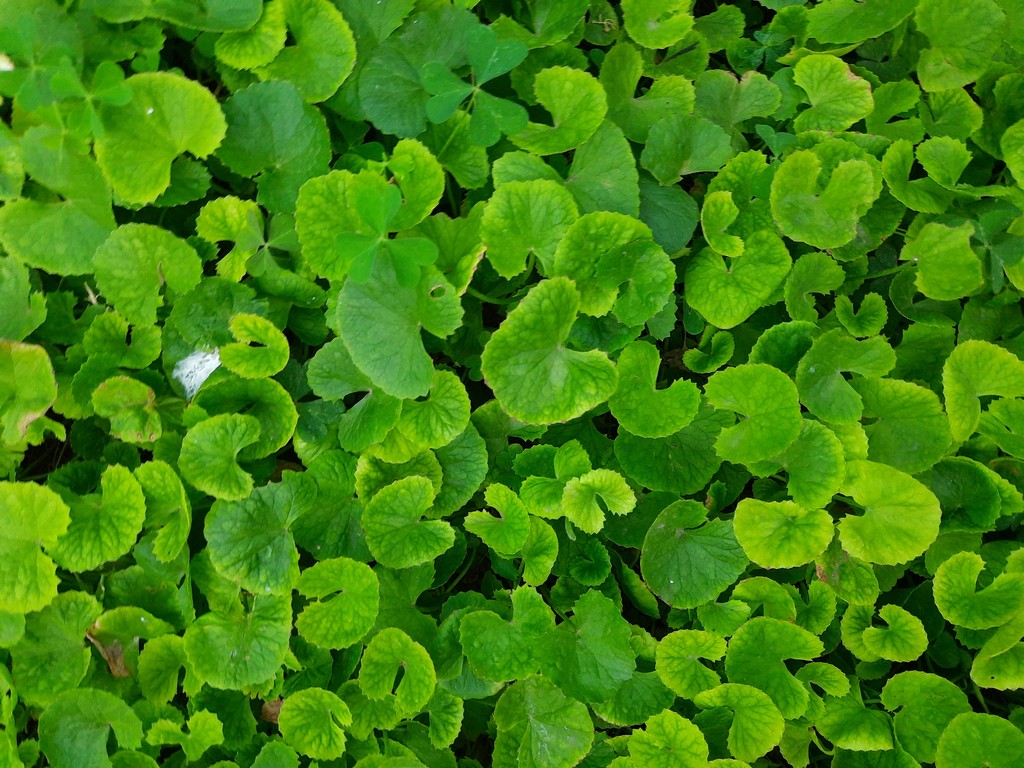
Label: Healthy